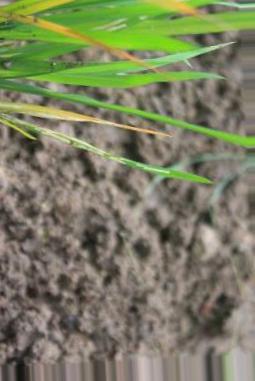
Nhãn: Tungro virus